Árón Taylor-Smith

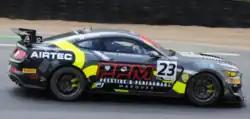
Taylor-Smith's car at Brands Hatch.

He made the move into cars for the 2007 season by entering the Renault Clio Cup which runs on the British Touring Car Championship support package. Driving for Mardi Gras Motorsport, he finished his debut season placed 13th in the championship with a best result of 4th at Thruxton.